Tunis cake

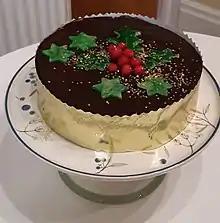
Tunis Cake (Mary Berry recipe)

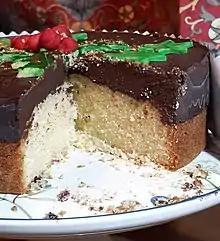
Cross-section of a Tunis Cake (Mary Berry recipe)

A Tunis cake is a Madeira cake topped with a thick layer of chocolate and decorated with marzipan fruits. It is traditionally eaten at Christmas.